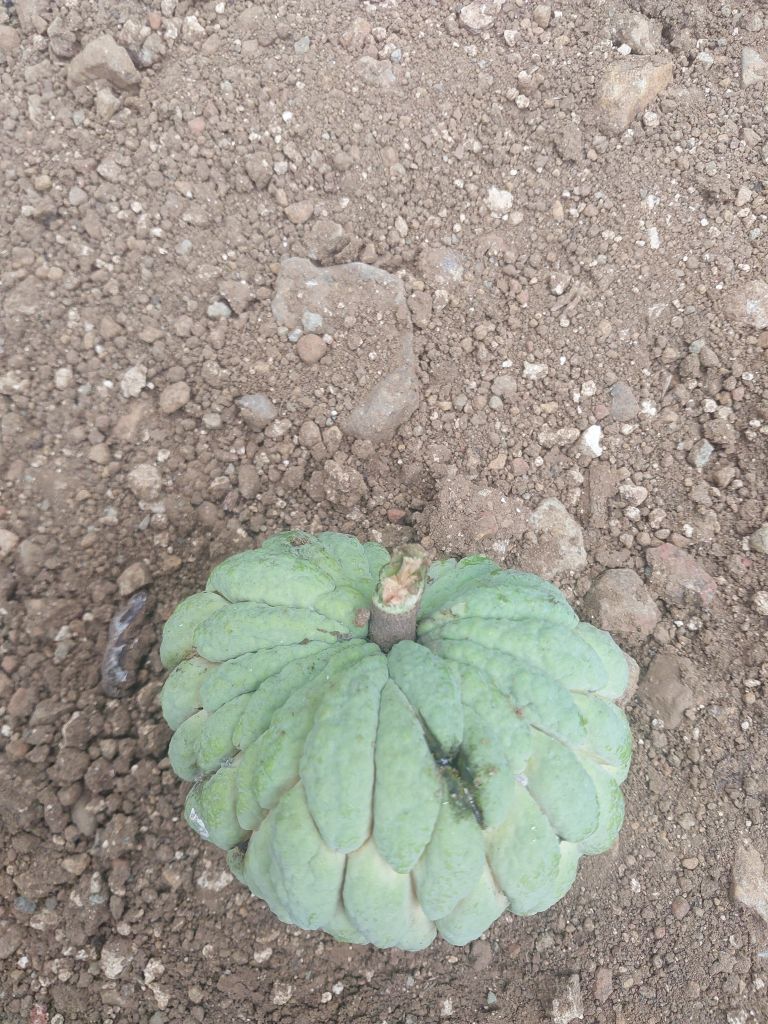
Disease label: Athracnose